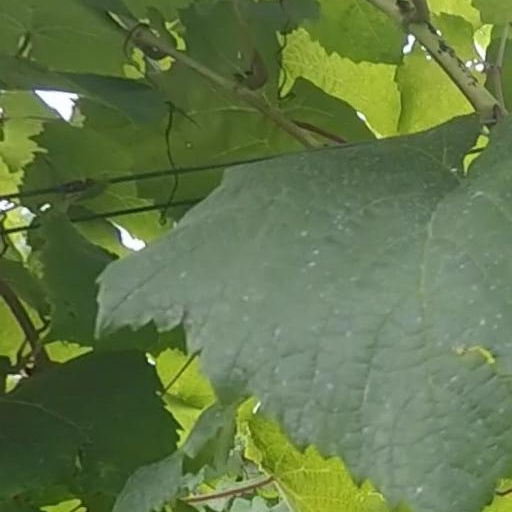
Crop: grape